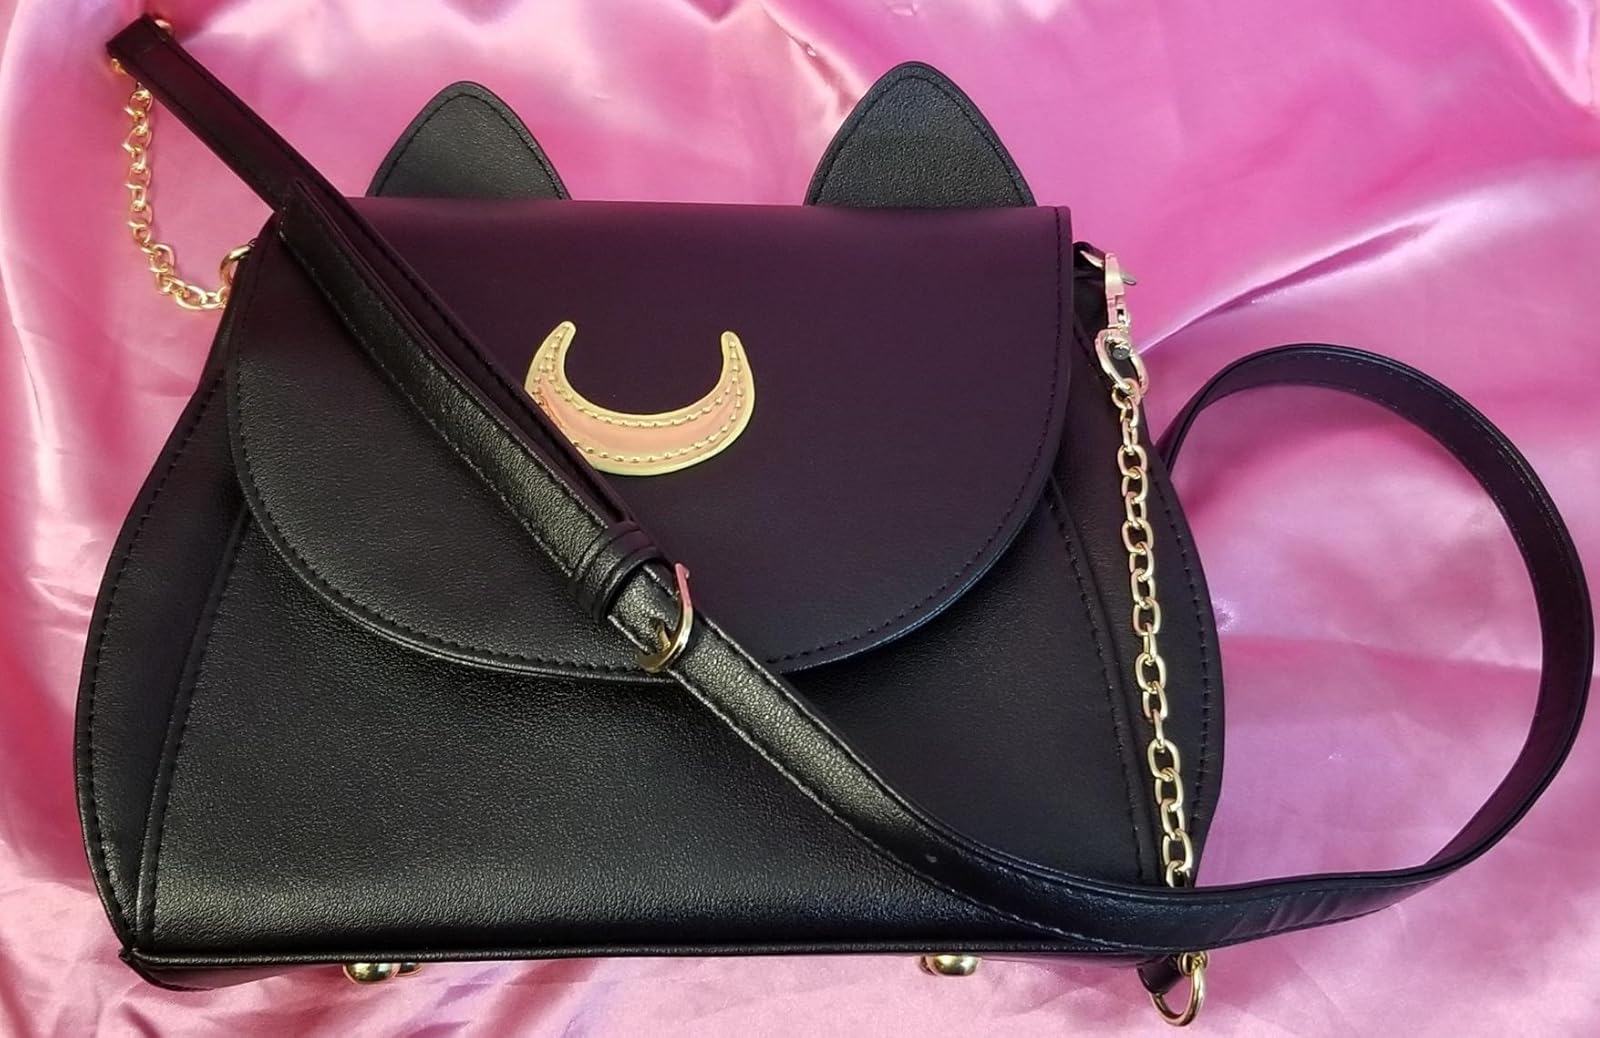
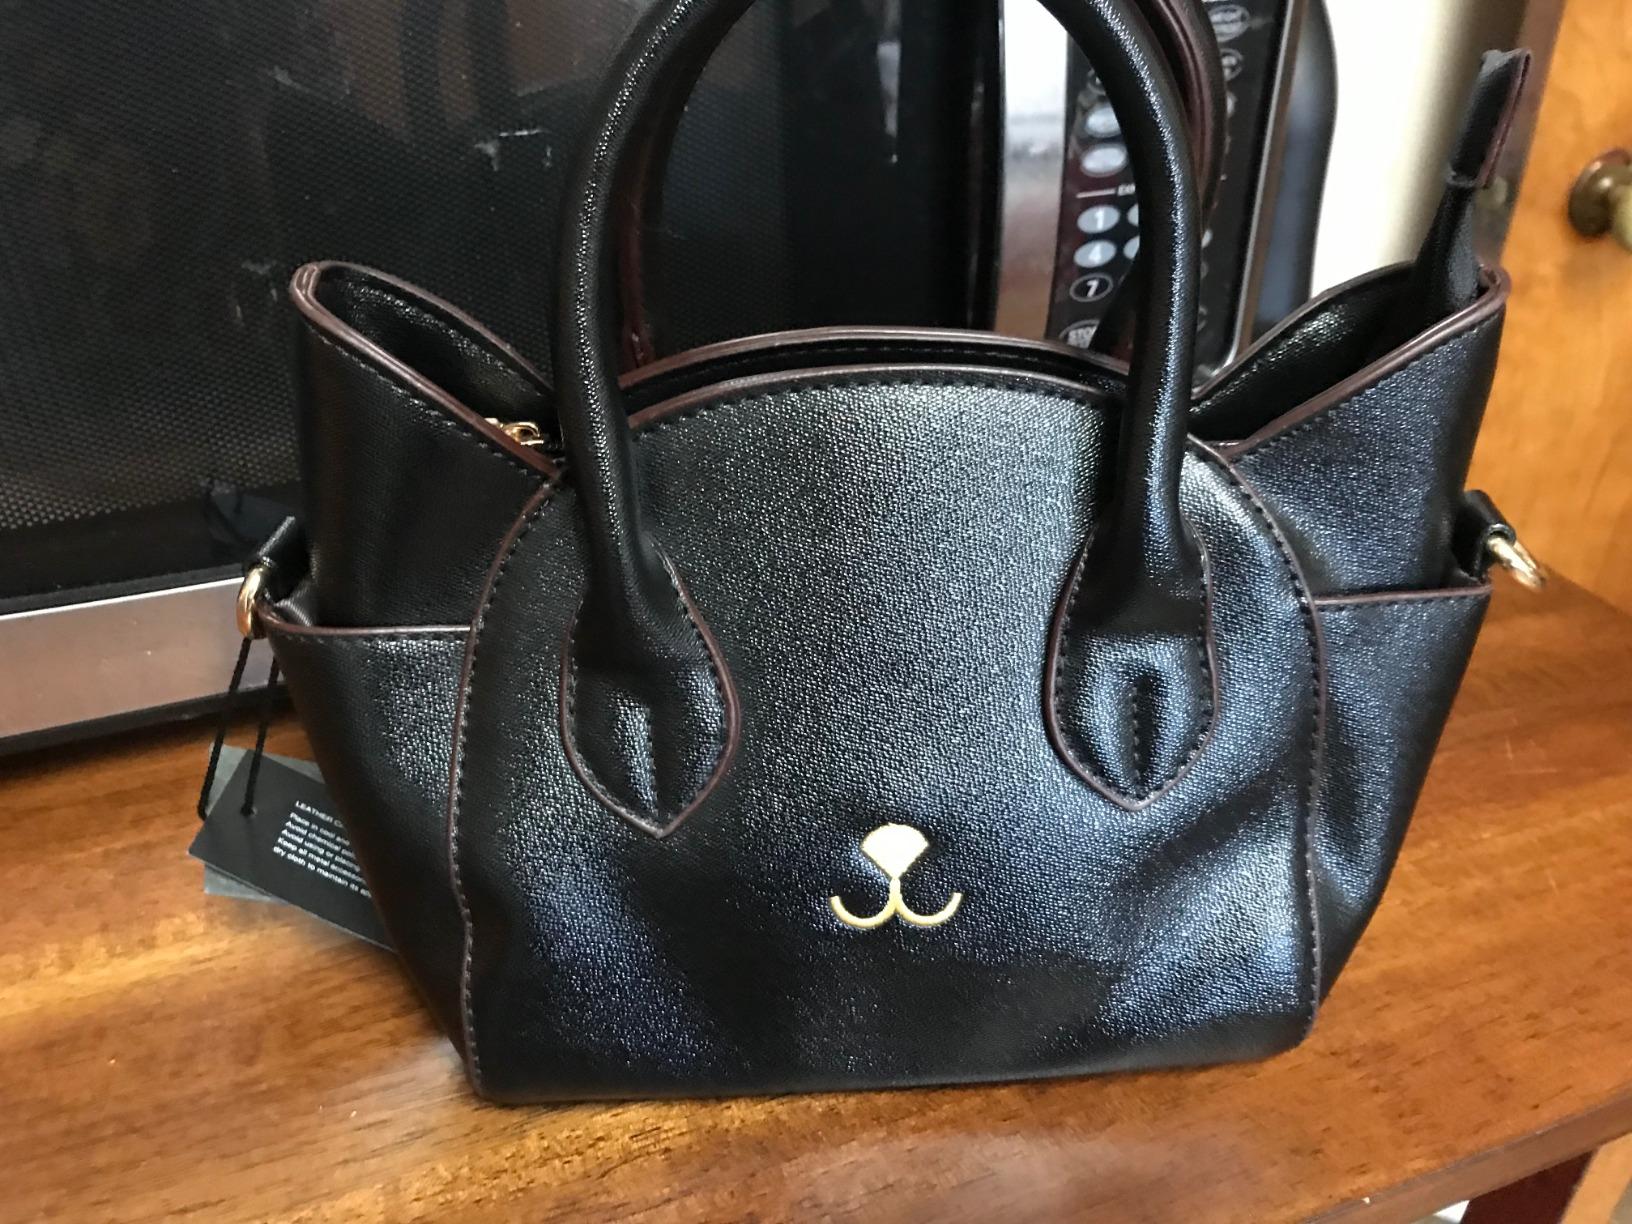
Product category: accessories_handbag
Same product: no